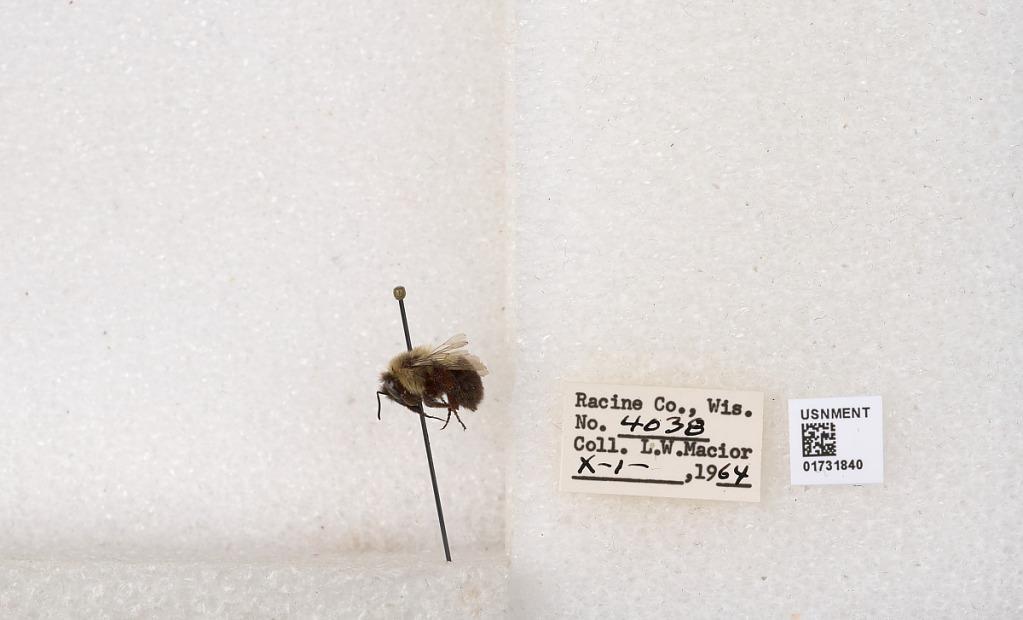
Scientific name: Bombus impatiens Cresson
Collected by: L. Macior
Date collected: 1964-10-1
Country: United States
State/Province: Wisconsin
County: Racine
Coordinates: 42.7299, -87.8123